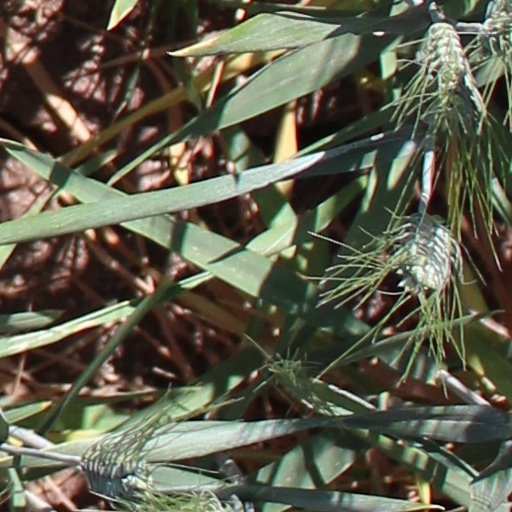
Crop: wheat